Hospital in Arles

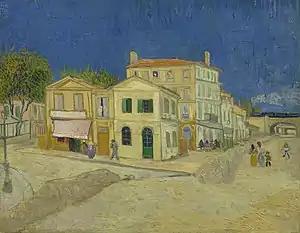
"The Yellow House" (1888) Van Gogh Museum, Amsterdam (F464)

Van Gogh came to Arles on February 20, 1888 and initially stayed at the lodgings at Restaurant Carrel. Signs of spring were evident in the budding almond trees and of winter by the snow-covered landscape. To Van Gogh the scene seemed like a Japanese landscape.